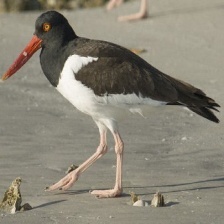
Species: OYSTER CATCHER
Scientific name: HAEMATOPUS
ImageNet parent category: oystercatcher